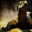
Label: lizard